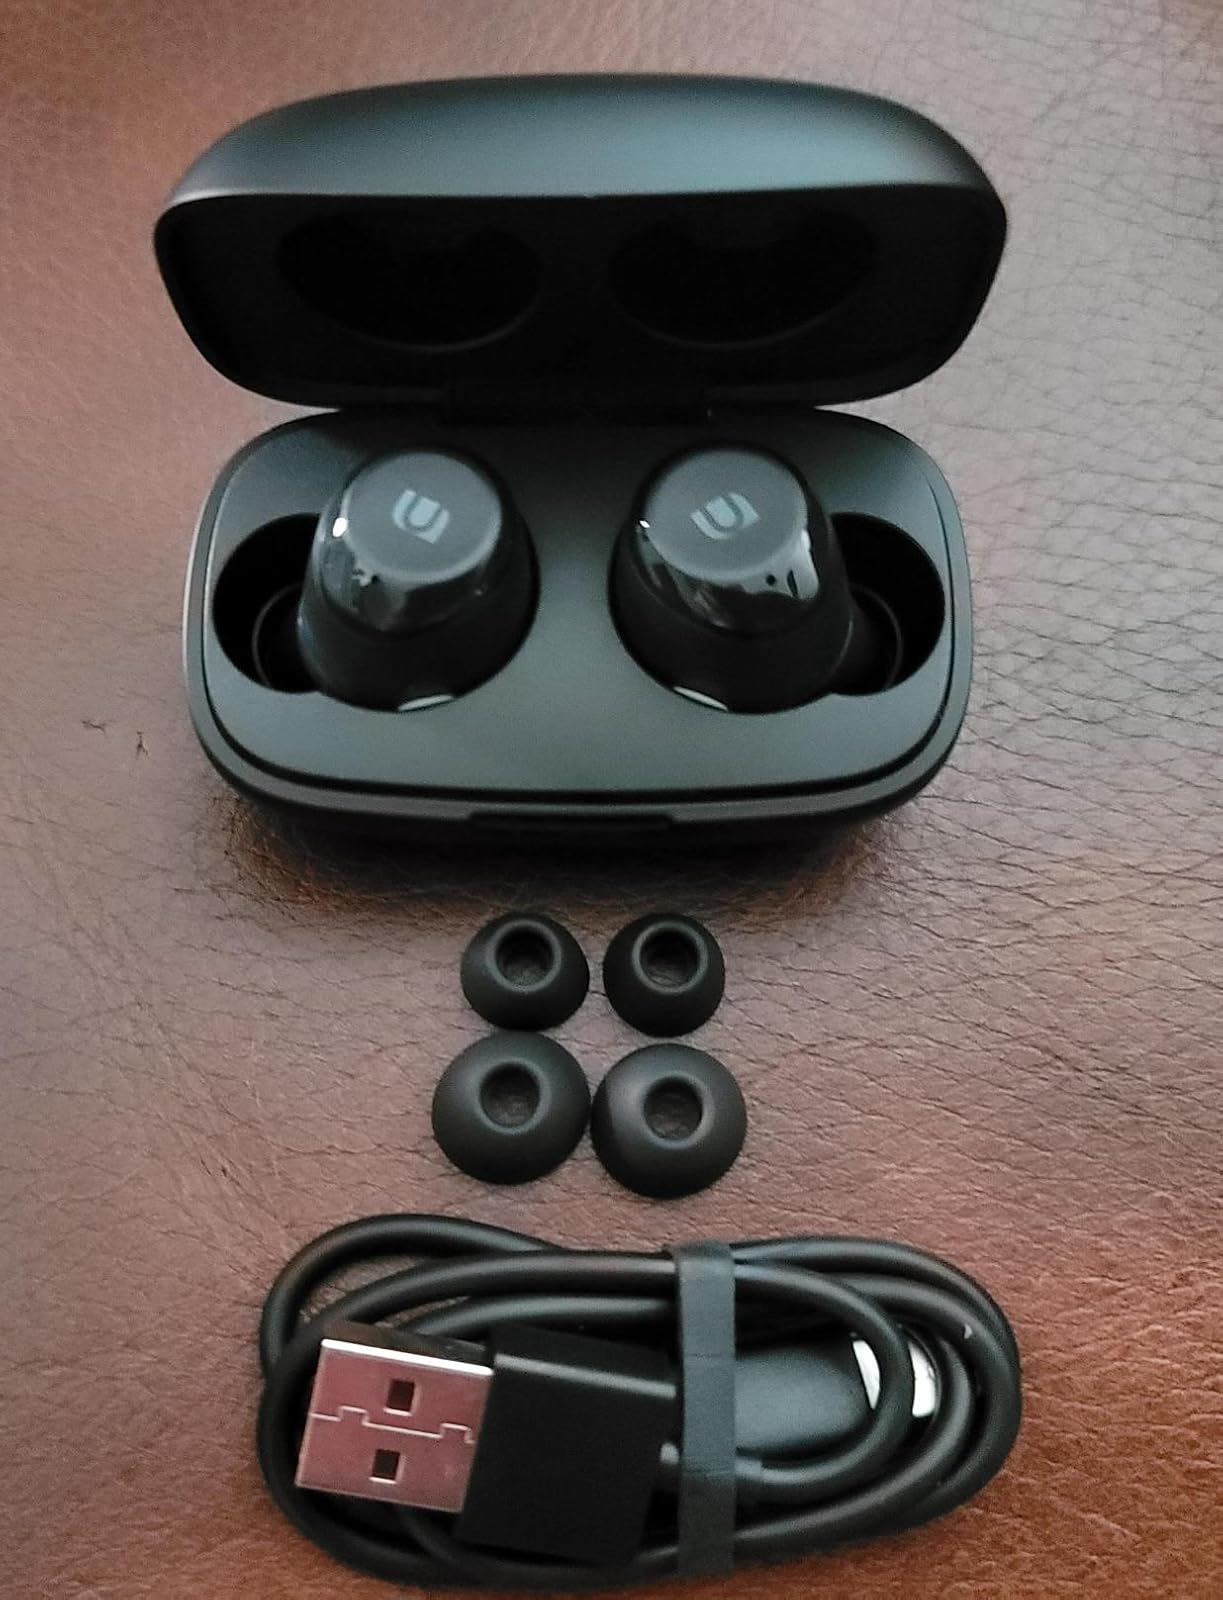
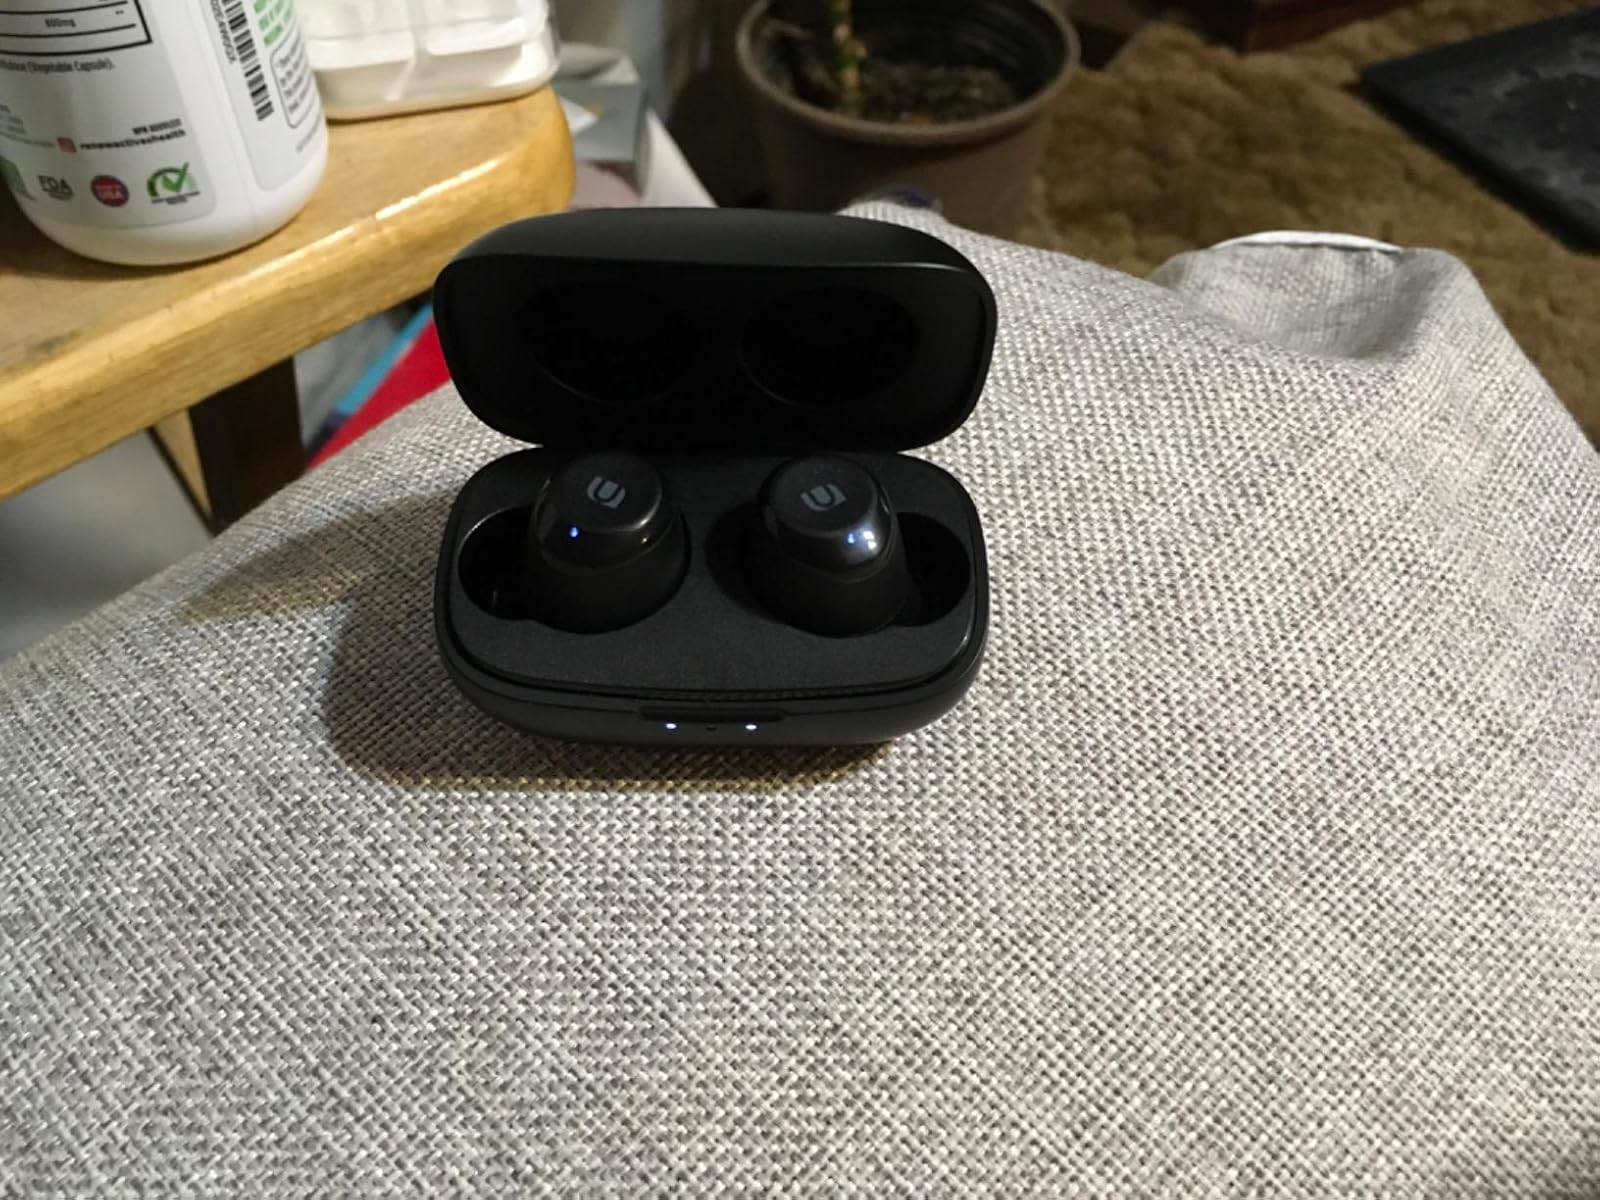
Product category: earbuds
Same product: yes